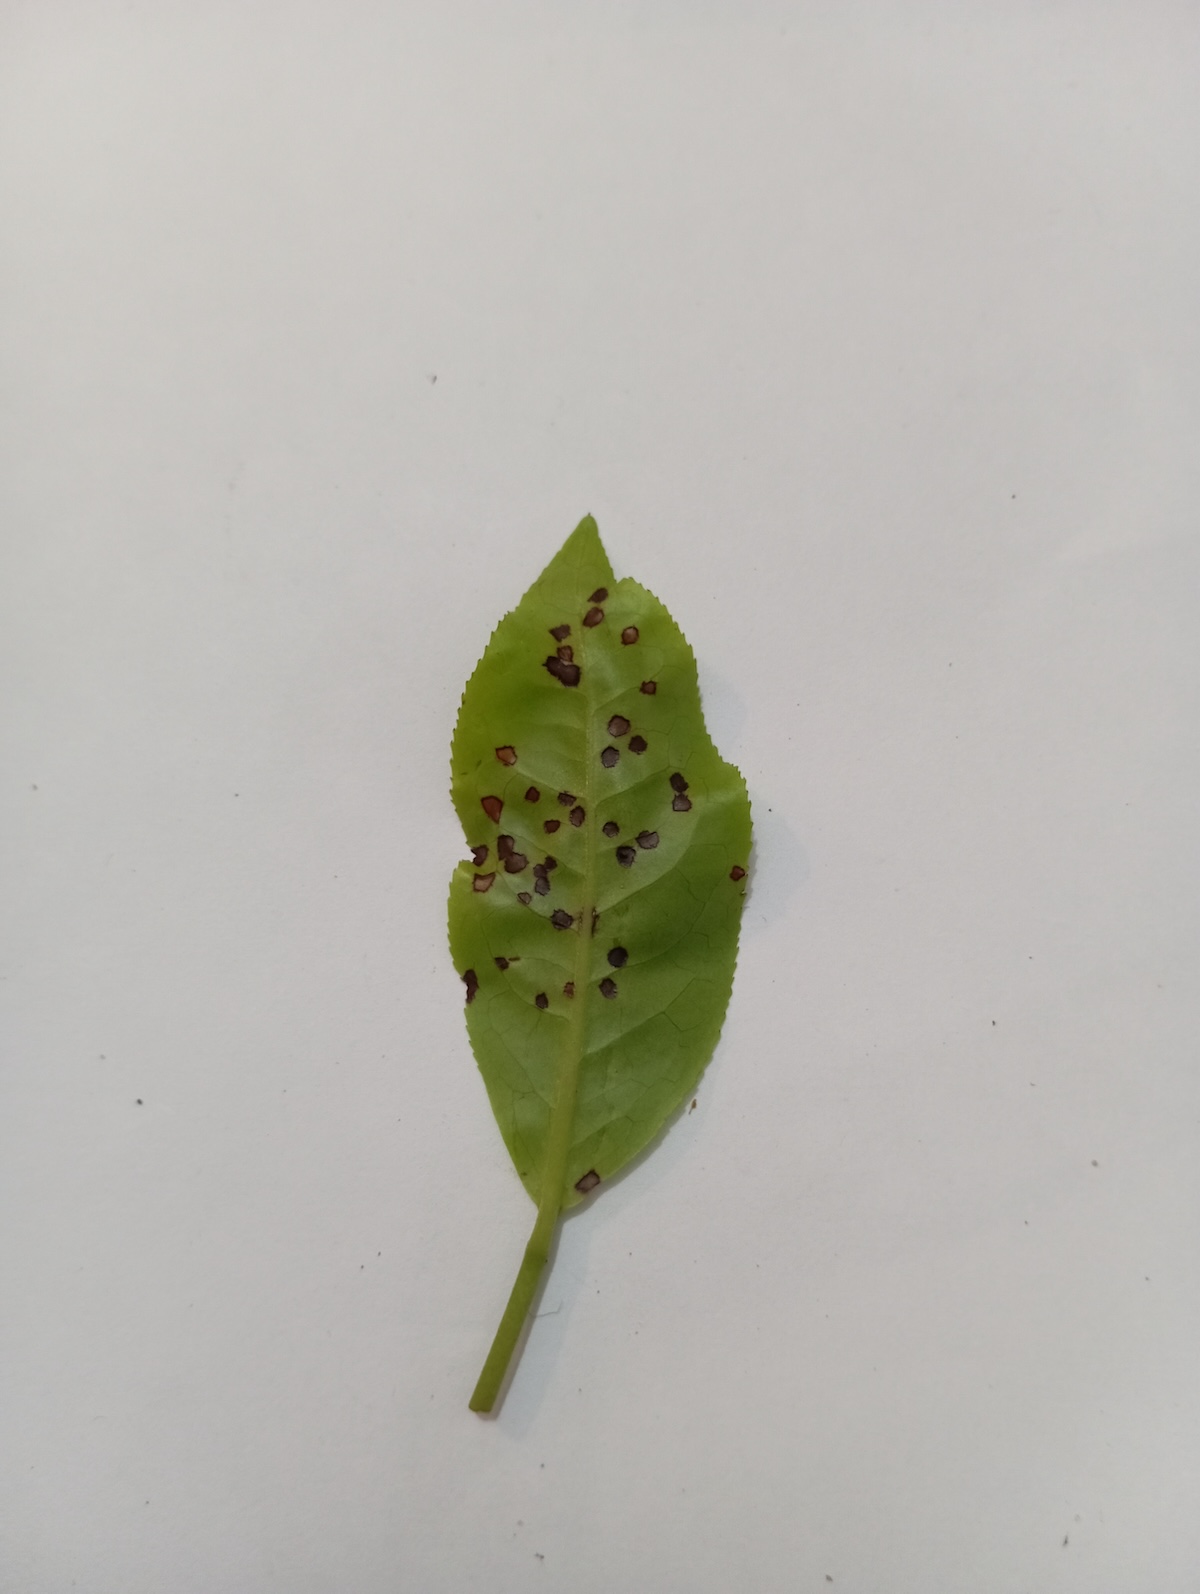
Label: Helopeltis